Catherine the Great

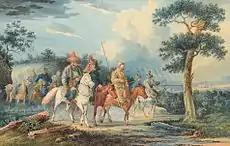
Bashkir riders from the Ural steppes

Catherine read three sorts of books, namely those for pleasure, those for information, and those to provide her with a philosophy. In the first category, she read romances and comedies that were popular at the time, many of which were regarded as "inconsequential" by the critics both then and since. She especially liked the work of German comic writers such as Moritz August von Thümmel and Christoph Friedrich Nicolai. In the second category fell the work of Denis Diderot, Jacques Necker, Johann Bernhard Basedow and Georges-Louis Leclerc, Comte de Buffon. Catherine expressed some frustration with the economists she read for what she regarded as their impractical theories, writing in the margin of one of Necker's books that if it was possible to solve all of the state's economic problems in one day, she would have done so a long time ago. For information about particular nations that interested her, she read Jean Baptiste Bourguignon d'Anville's "Memoirs de Chine" to learn about the vast and wealthy Chinese empire that bordered her empire; François Baron de Tott's "Memoires de les Turcs et les Tartares" for information about the Ottoman Empire and the Crimean khanate; the books of Frederick the Great praising himself to learn about Frederick just as much as to learn about Prussia; and pamphlets written by Benjamin Franklin denouncing the British Crown to understand the reasons behind the American Revolution. In the third category fell the work of Voltaire, Friedrich Melchior, Baron von Grimm, Ferdinando Galiani, Nicolas Baudeau and Sir William Blackstone. For philosophy, she liked books promoting what has been called "enlightened despotism", which she embraced as her ideal of an autocratic but reformist government that operated according to the rule of law, not the whims of the ruler, hence her interest in Blackstone's legal commentaries.